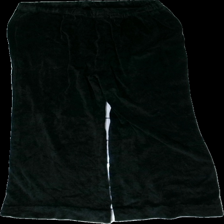
View: back
Type: Trousers
Category: Ladies
Brand: Missing
Colors: Black
Material: ?
Cut: Regular
Season: All
Holes: Major
Damage: hål
Damage location: top center
Price range: <50
Recommended usage: Export
Description: svarta sammets byxor, luddiga, hål fram uppe